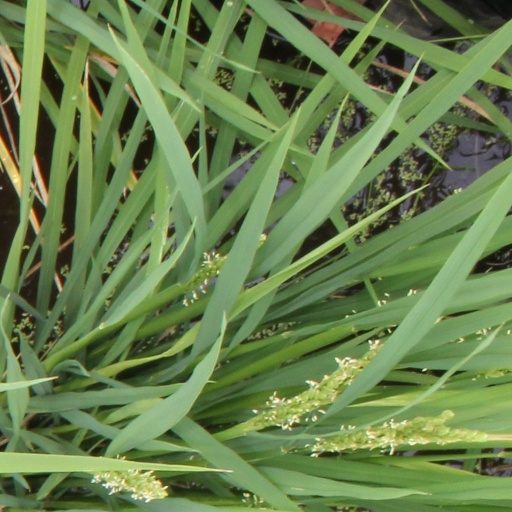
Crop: rice